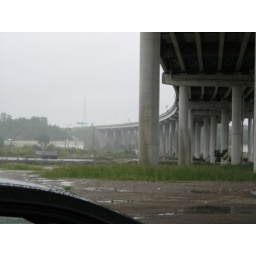
The new I-355 bridge over the Des Plaines river